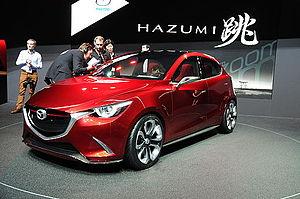
Salon international de l'automobile de Genève 2014
La Mazda Hazumi est un concept car du constructeur automobile Japonais Mazda, présenté au salon de Genève en 2014.